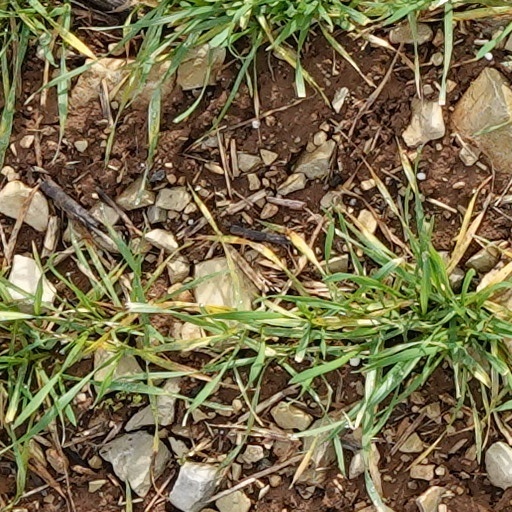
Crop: wheat